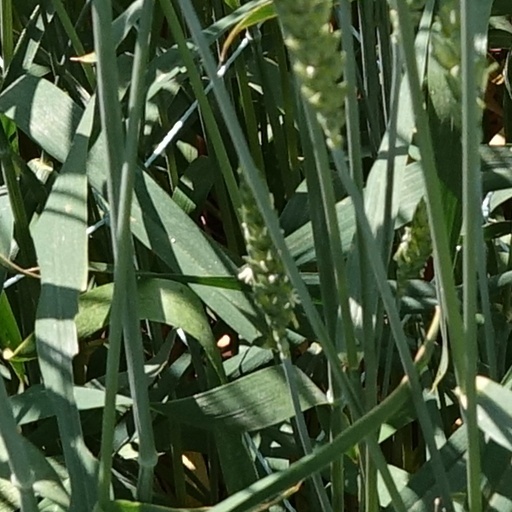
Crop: wheat